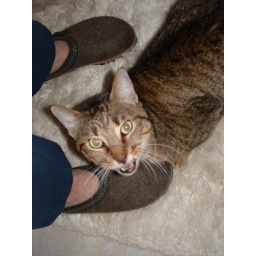
He was very vocal about having been ignobly transported in a box and now a person was trying to photograph him.